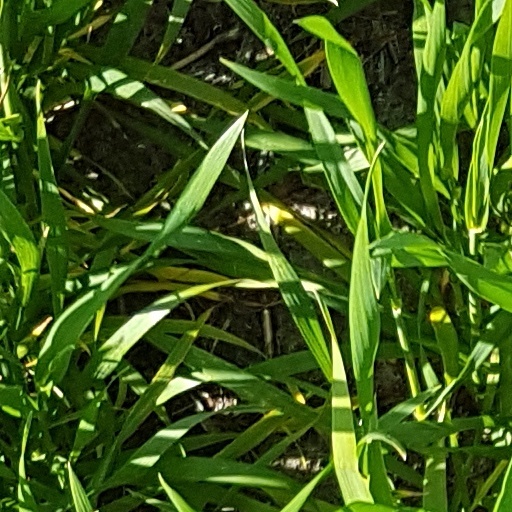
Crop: wheat